Eduardo Arranz-Bravo

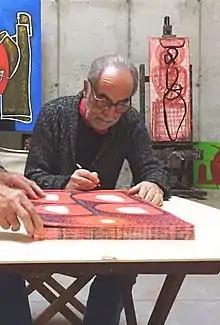
Bravo in 2016

Eduard Arranz Bravo (8 October 1941 – 20 October 2023) was a Catalan Spanish painter.